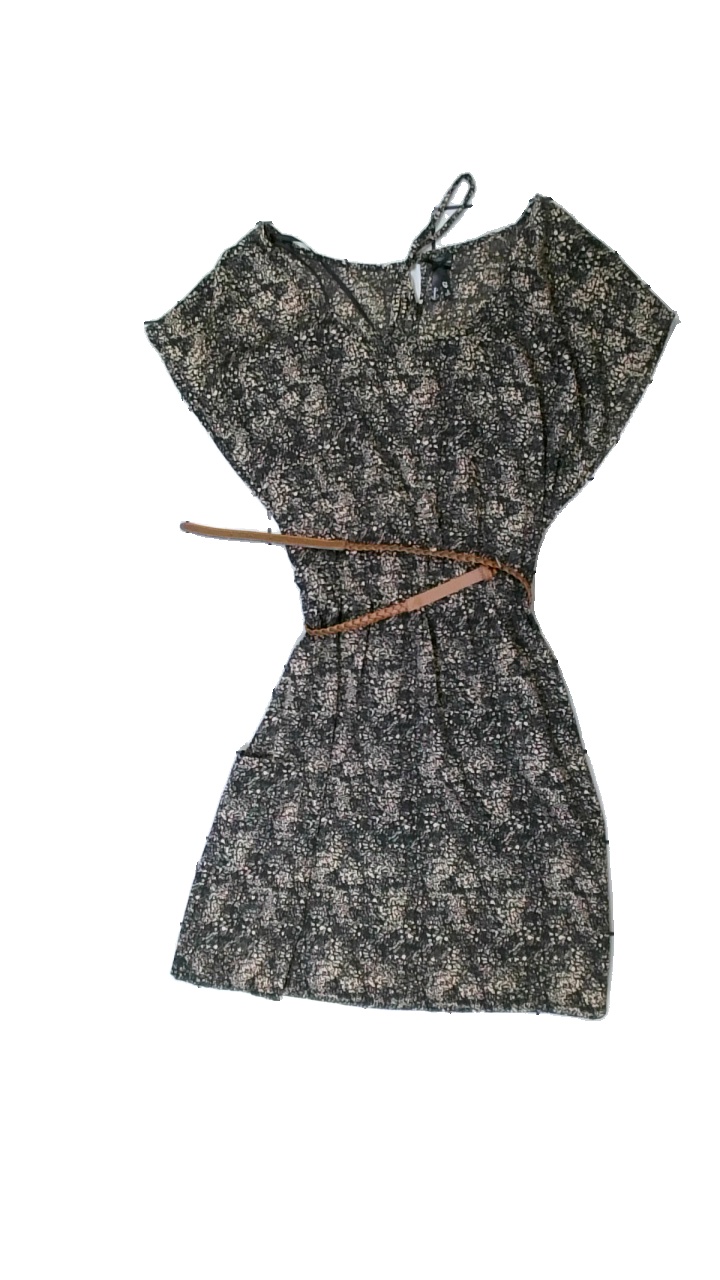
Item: Dress (Ladies)
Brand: Havana
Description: brun klänning med prickar och ett skärp.
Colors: Beige, Brown
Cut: Regular
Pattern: Dots
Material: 100% polyester
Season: Summer
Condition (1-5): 5
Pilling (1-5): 5
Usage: Reuse
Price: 50-100